Ottoman architecture in the 19th–20th centuries

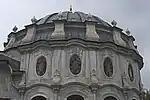
Tomb of Nakşidil Sultan in Istanbul (1818)

The construction of the Selimiye Barracks was followed by the construction of the nearby Selimiye Mosque complex between 1801 and 1805. The complex included the usual mosque dependencies, but more innovative was the construction of factories, shops, and modern facilities such as a printing house, all arranged to form the nucleus of a new neighbourhood with a regular grid of streets. The mosque incorporates a wide imperial pavilion (a small lounge or residence for the sultan) that stretches across its front façade, a feature that appeared in the 18th century (e.g. Beylerbeyi Mosque) but which was further refined here. The prayer hall largely retains a traditional single-domed layout.